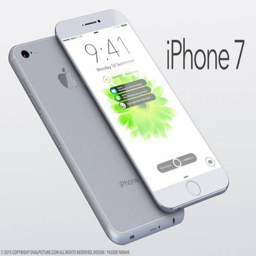
plus specs will have a stronger battery and gb of internal memory ?